Gloriavale Christian Community

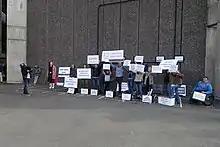
Former Gloriavale members protesting at "The Press" leaders' debate in October 2020

In 2016, a three-part documentary on TVNZ 2 extensively covered the community, with the documentary team being given unprecedented access to the community. The series is available online within New Zealand. An additional set of 8 mini-episodes, titled "Gloriavale: The Return" was released in 2018. Television channels made additional films about the community in 2017 and 2018. In 2022, the documentary film "Gloriavale" was released, profiling the community and the Ready family court case.